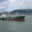
Label: ship